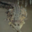
Label: crocodile